Dovecliff Hall

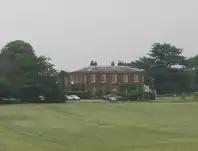
Dovecliff Hall Hotel

Dovecliff Hall (alternatively known as Dove Cliff Hall or Dovecliffe Hall) is a large Georgian country house in Stretton, East Staffordshire, England which is now a country house hotel. It is a Grade II listed building.